J. Alberto Aragon-Correa

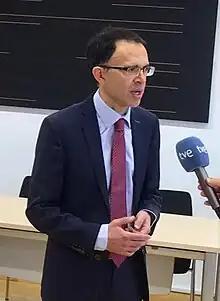
J. Alberto Aragon-Correa explains his work in RTVE -the public TV station in Spain-

Aragon-Correa's research has been published in different journals in the fields of business and management. , his works have received 13744 citations according to Google Scholar. Some of his most-cited publications include: